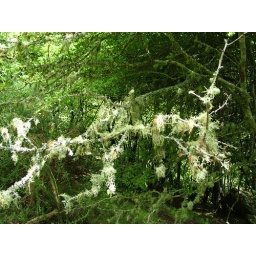
I loved the forest above Waipu Caves. All of the trees were covered with moss and lichen.